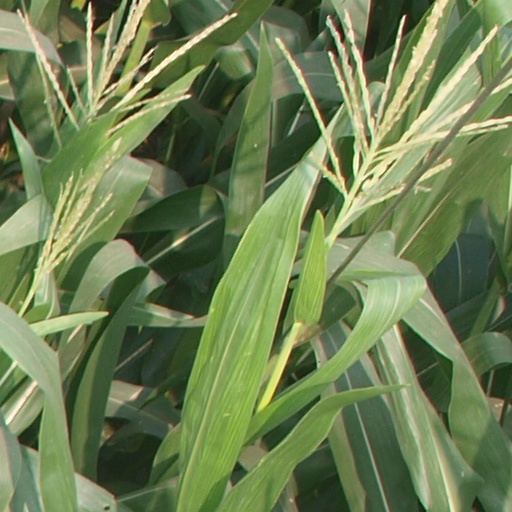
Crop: maize; corn